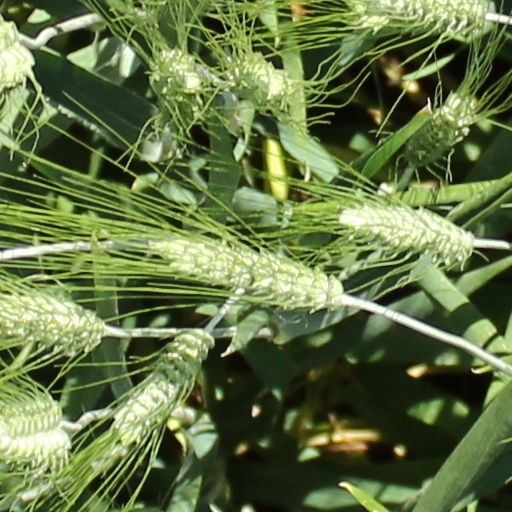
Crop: wheat